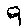
Label: 9